Woodlawn Quaker Meetinghouse

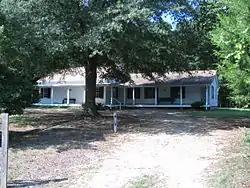

The Woodlawn Quaker Meetinghouse is located at 8890 Woodlawn Road in Alexandria, Virginia, United States. The meetinghouse and its associated cemetery are significant for their role in the Quaker community in this area of Virginia in the mid to late 19th century. The meetinghouse itself is also significant for its Quaker Plain Style architecture. The property was added to the National Register of Historic Places on May 21, 2009, and the listing was announced as the featured listing in the National Park Service's weekly list of May 29, 2009.